Park Street Church

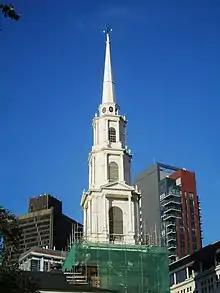
The Park Street steeple in 2017

In 1826, Edward Beecher, the brother of Harriet Beecher Stowe and son of Lyman Beecher, a notable abolitionist, became pastor of the church. On July 4, 1829, William Lloyd Garrison delivered his Address to the Colonization Society at Park Street, making his first major public statement against slavery. From 1829–1831, Lowell Mason, a notable Christian composer, served as choirmaster and organist. The church hosted the debut of "My Country, 'Tis of Thee", also known as "America", by Samuel Francis Smith on July 4, 1831. Park Street also played a role in founding the first "Homeland" or American Mission to the Sandwich Islands (now Hawaii), where that church still stands; the Handel and Haydn Society started there. Benjamin E. Bates, an industrialist who founded Bates College in Maine in 1855, was a Sunday school teacher and active attendant of Park Street in the mid-19th century. In 1857–58, evangelist Charles Finney led a revival at Park Street which led the pastor, Andrew Leete Stone, to experience a spiritual awakening.